Rafael Zubarán Capmany

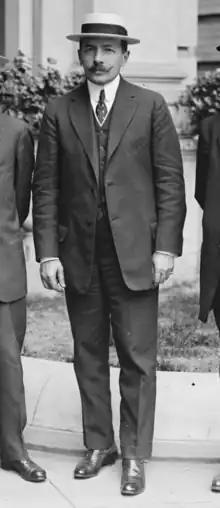
Zubarán circa 1914

Rafael Epifanio Zubarán Capmany (7 April 1875 – 1 February 1948) was a Mexican lawyer from Campeche. He was Mexican Secretary of Economy from 1920 to 1922.